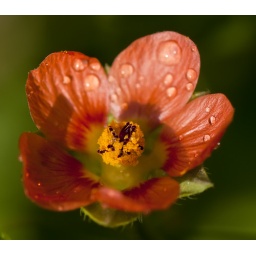
Small red flower on a week in my garden. Taken with Tamron 90mm macro lens.